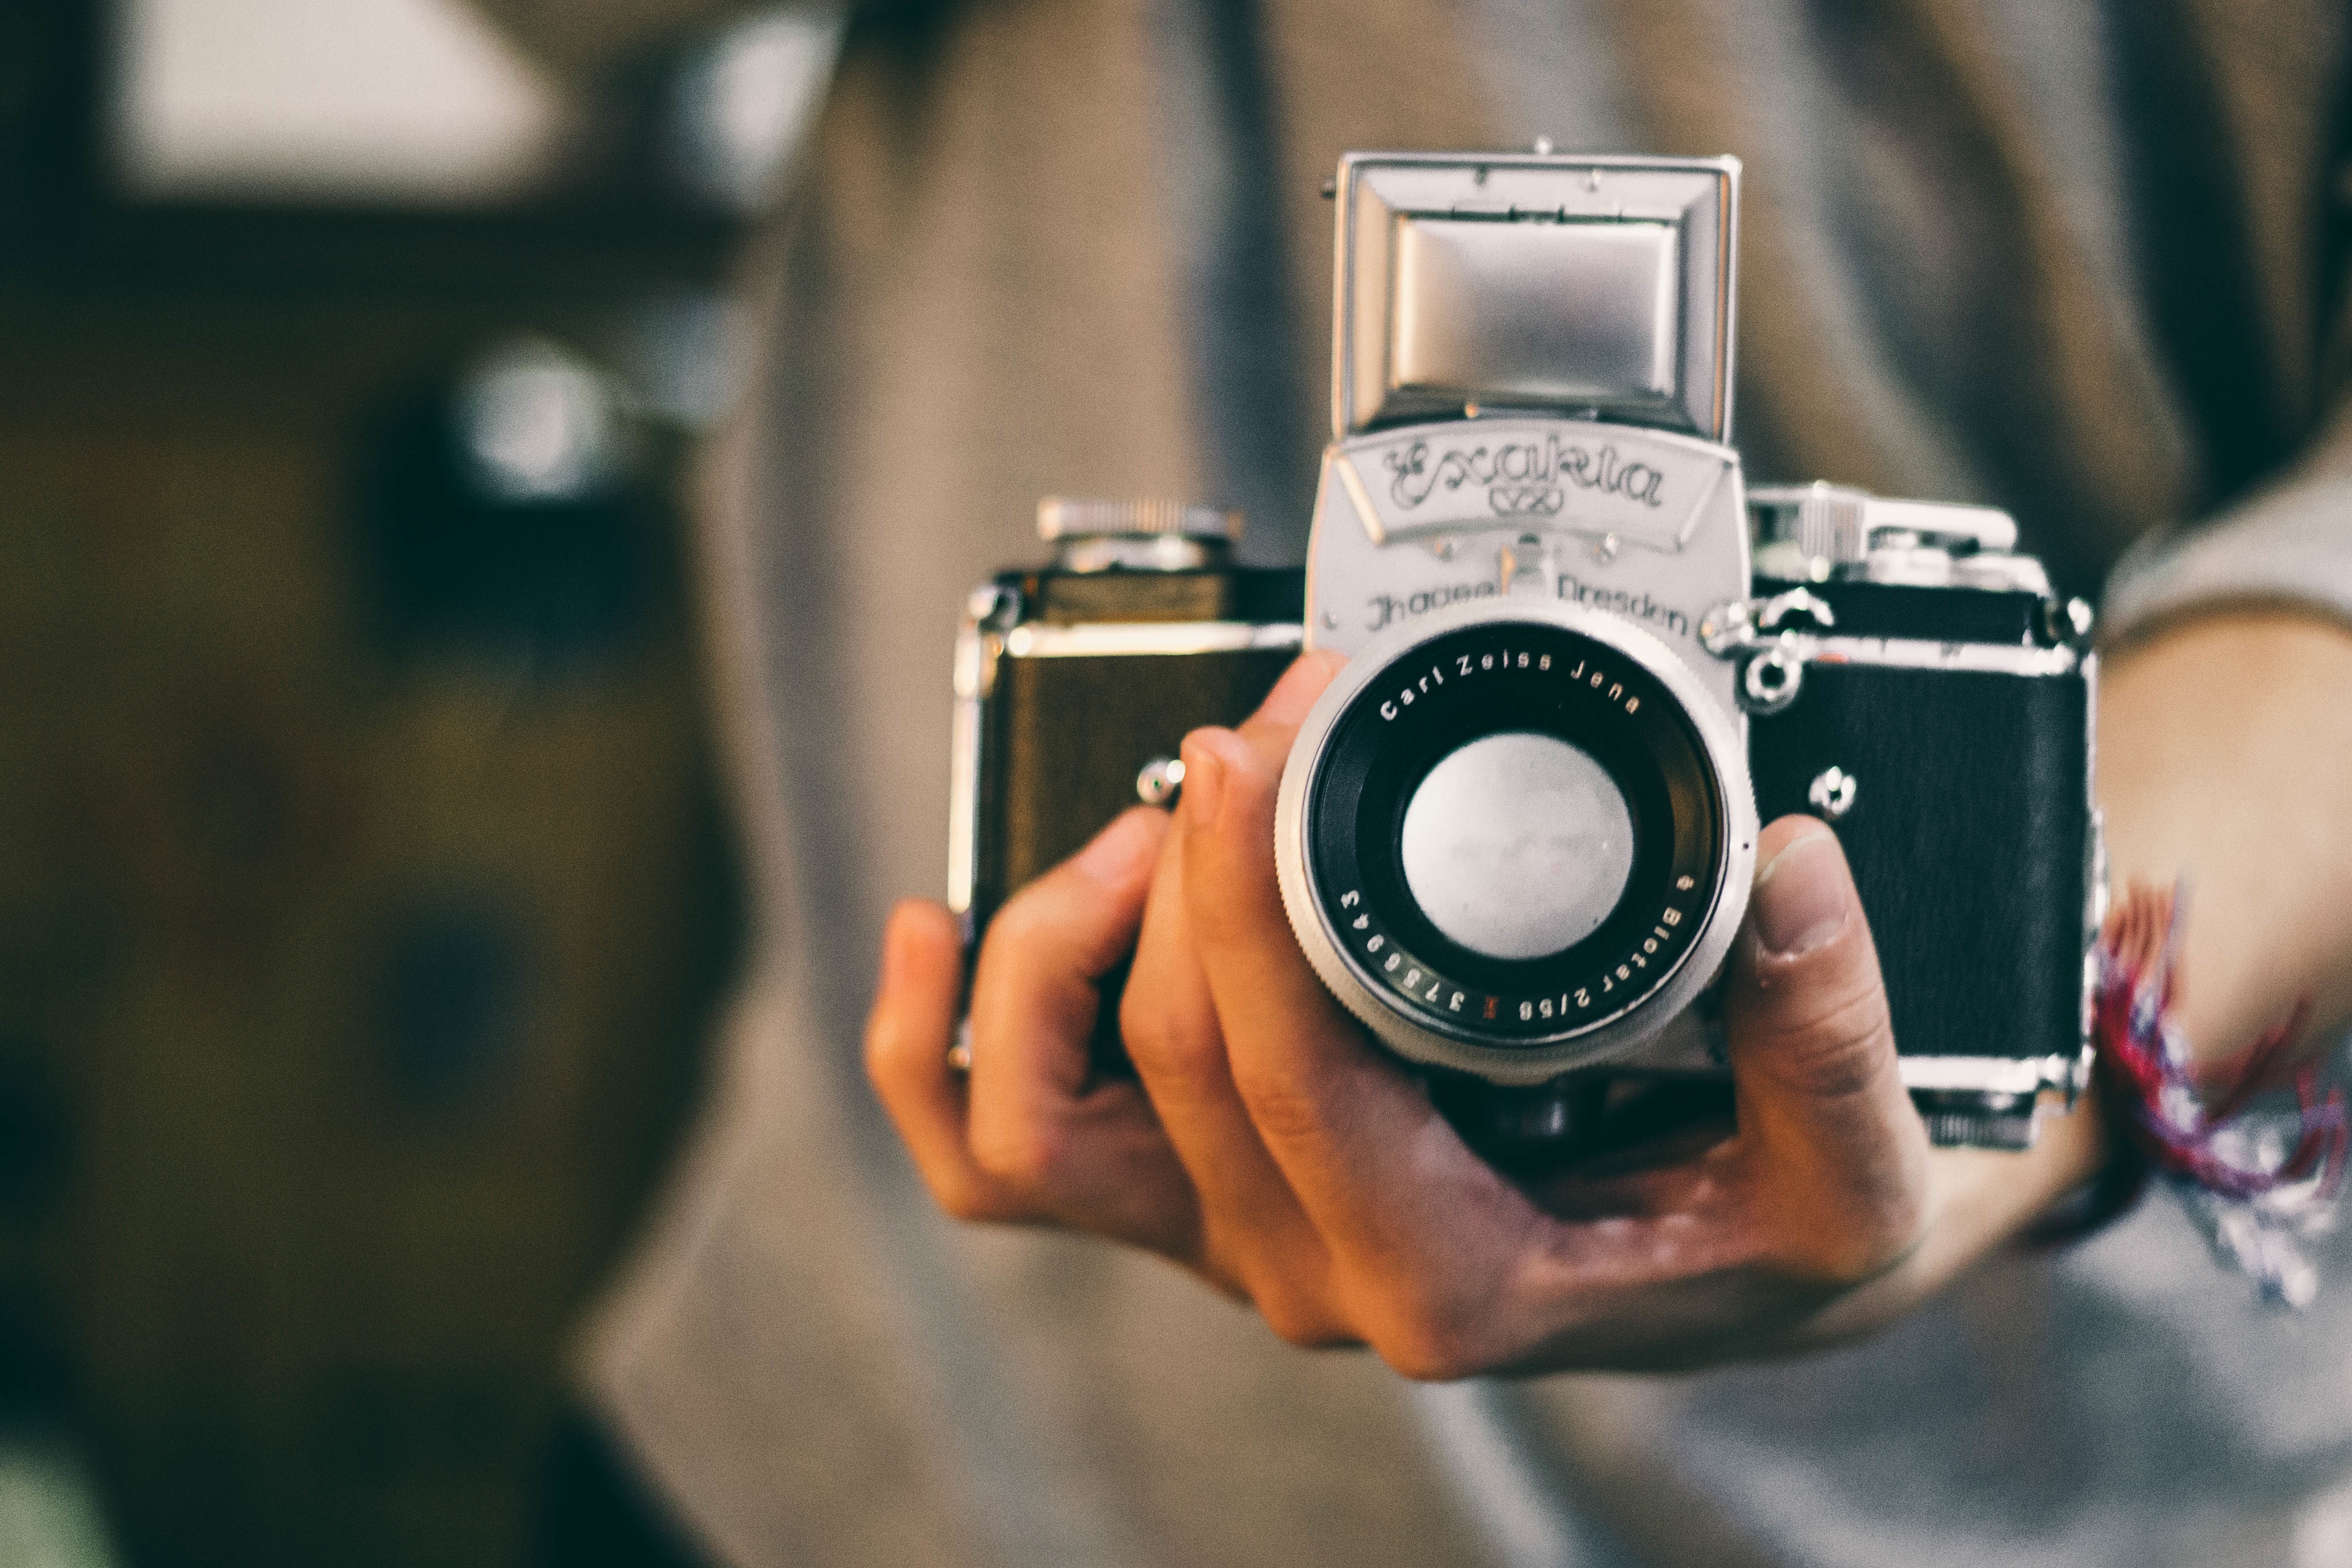
hand, camera, photography, color, close up, reflex camera, digital camera, photograph, image, digital slr, single lens reflex camera, cameras optics